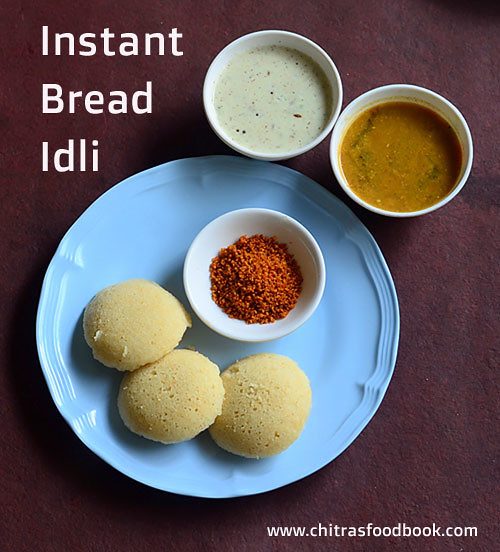
Dish: idli